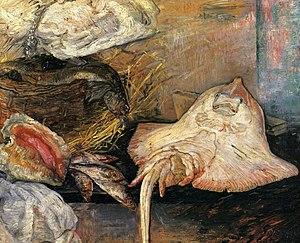
Cette page fournit une liste non exhaustive de tableaux du peintre belge James Ensor.
La Raie est une peinture du peintre belge James Ensor, réalisée en 1892 et conservée aux Musées royaux des beaux-arts de Belgique.
James Ensor, né le 13 avril 1860 à Ostende et mort dans cette ville le 19 novembre 1949, est un artiste peintre, graveur et un anarchiste belge.